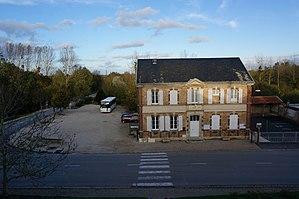
Dans la village.